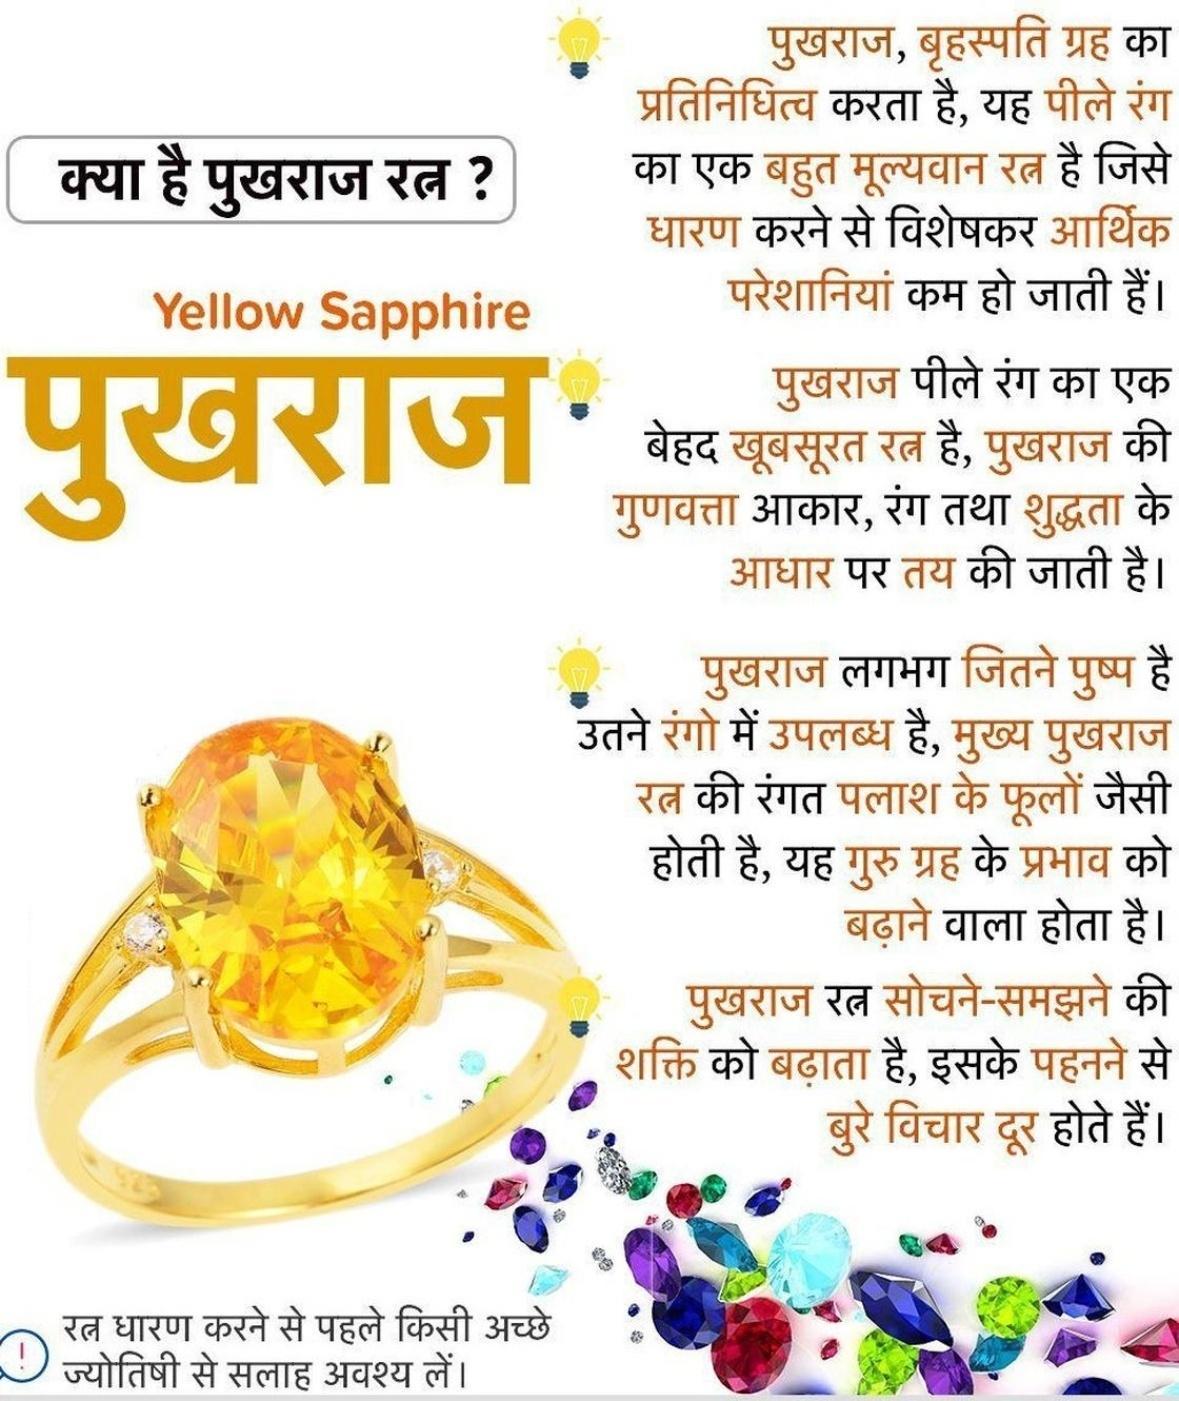
Chopra Gems Brass Sapphire Pendant Yellow (Men and Women)
Type: Necklaces & Pendants
Brand: Chopra Gems & Jewellery
Price: Rs. 498
 Yellow sapphire pukhraj panchdhatu pendant.This panchdhatu pendant is made up with 5 dhatus or metals namely gold, silver,copper,zinc and iron. This gemstone pendant is very pious compared to other nine gemstone with strong physical powers beneficial for scholars, academicians, teachers and other research fellows. The gemstone removes hurdles in late marriages or hitches in married life. Gains, profits and income flourishes by the grace of yellow sapphire. The yellow sapphire boosts positive energy and support for entrepreneurs and aspiring leaders in their respective fields.Treatment has been given to enhance its quality,it is well effective as astrological purpose.
Features: Sapphire pendant,Collection ethnic,Occasion everyday
Included: 1 Sapphire Pendant